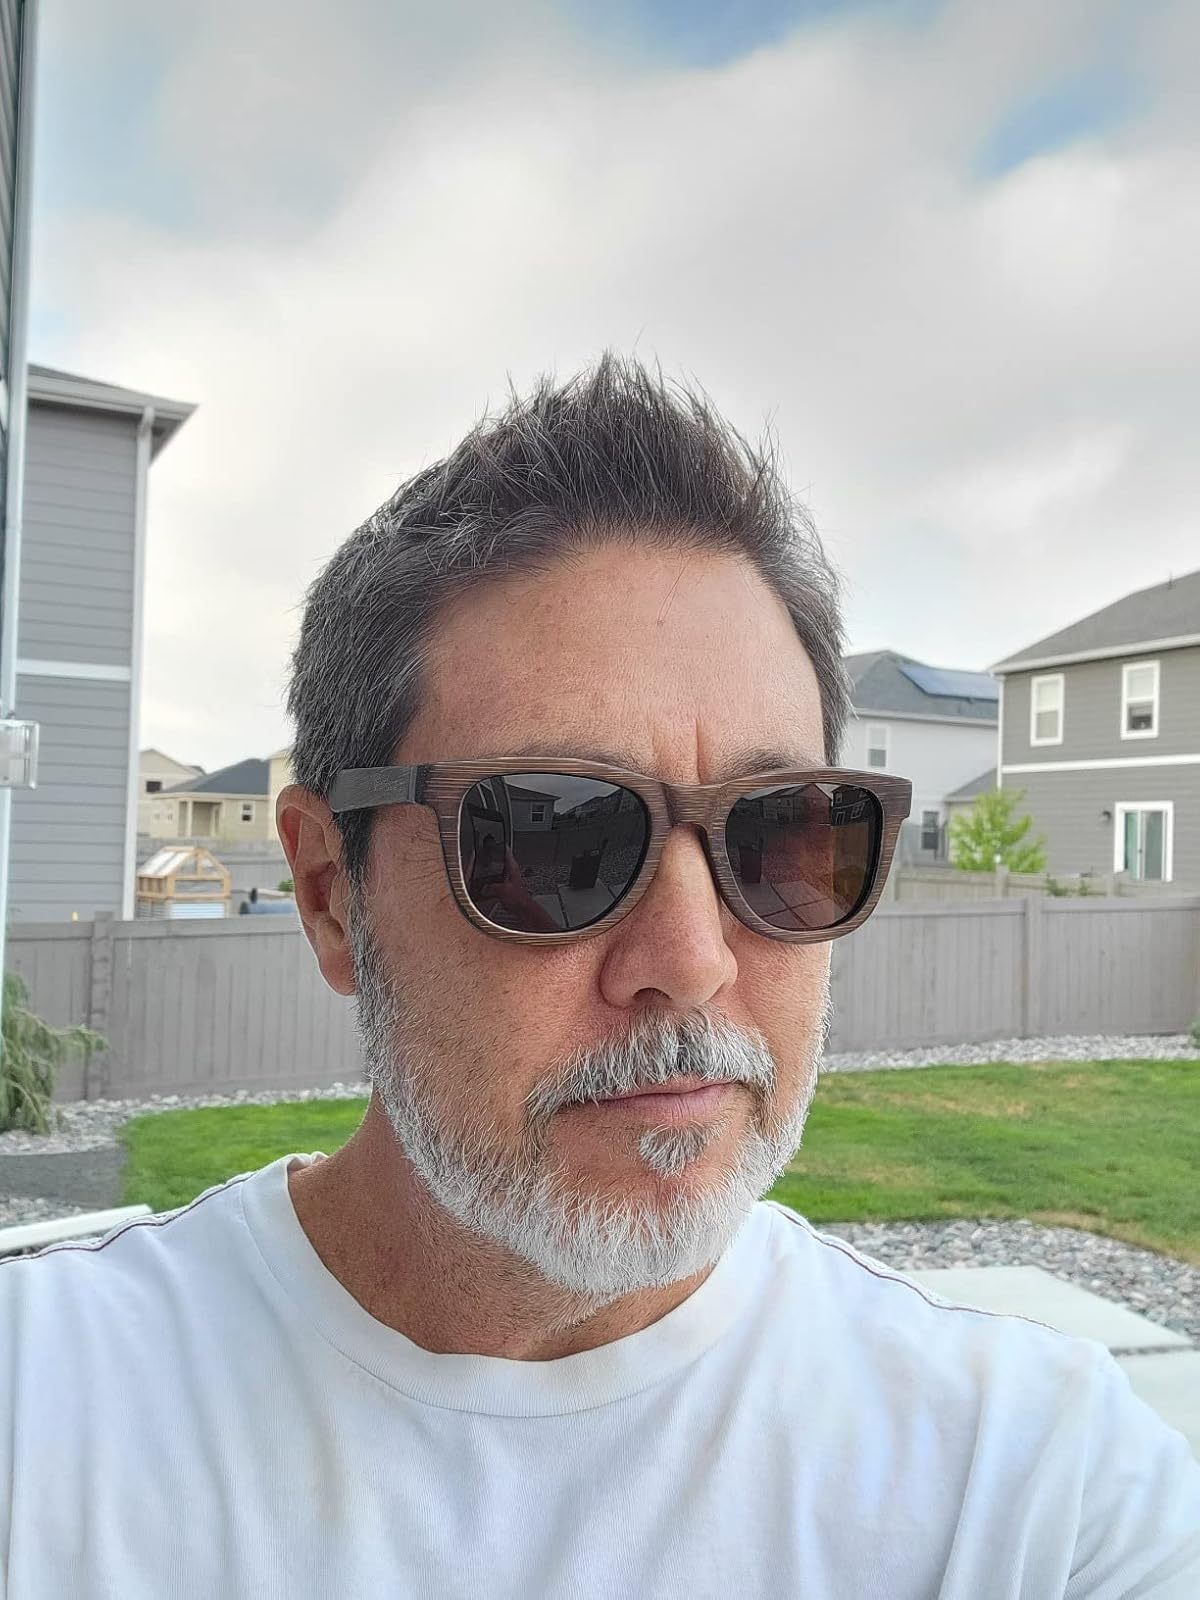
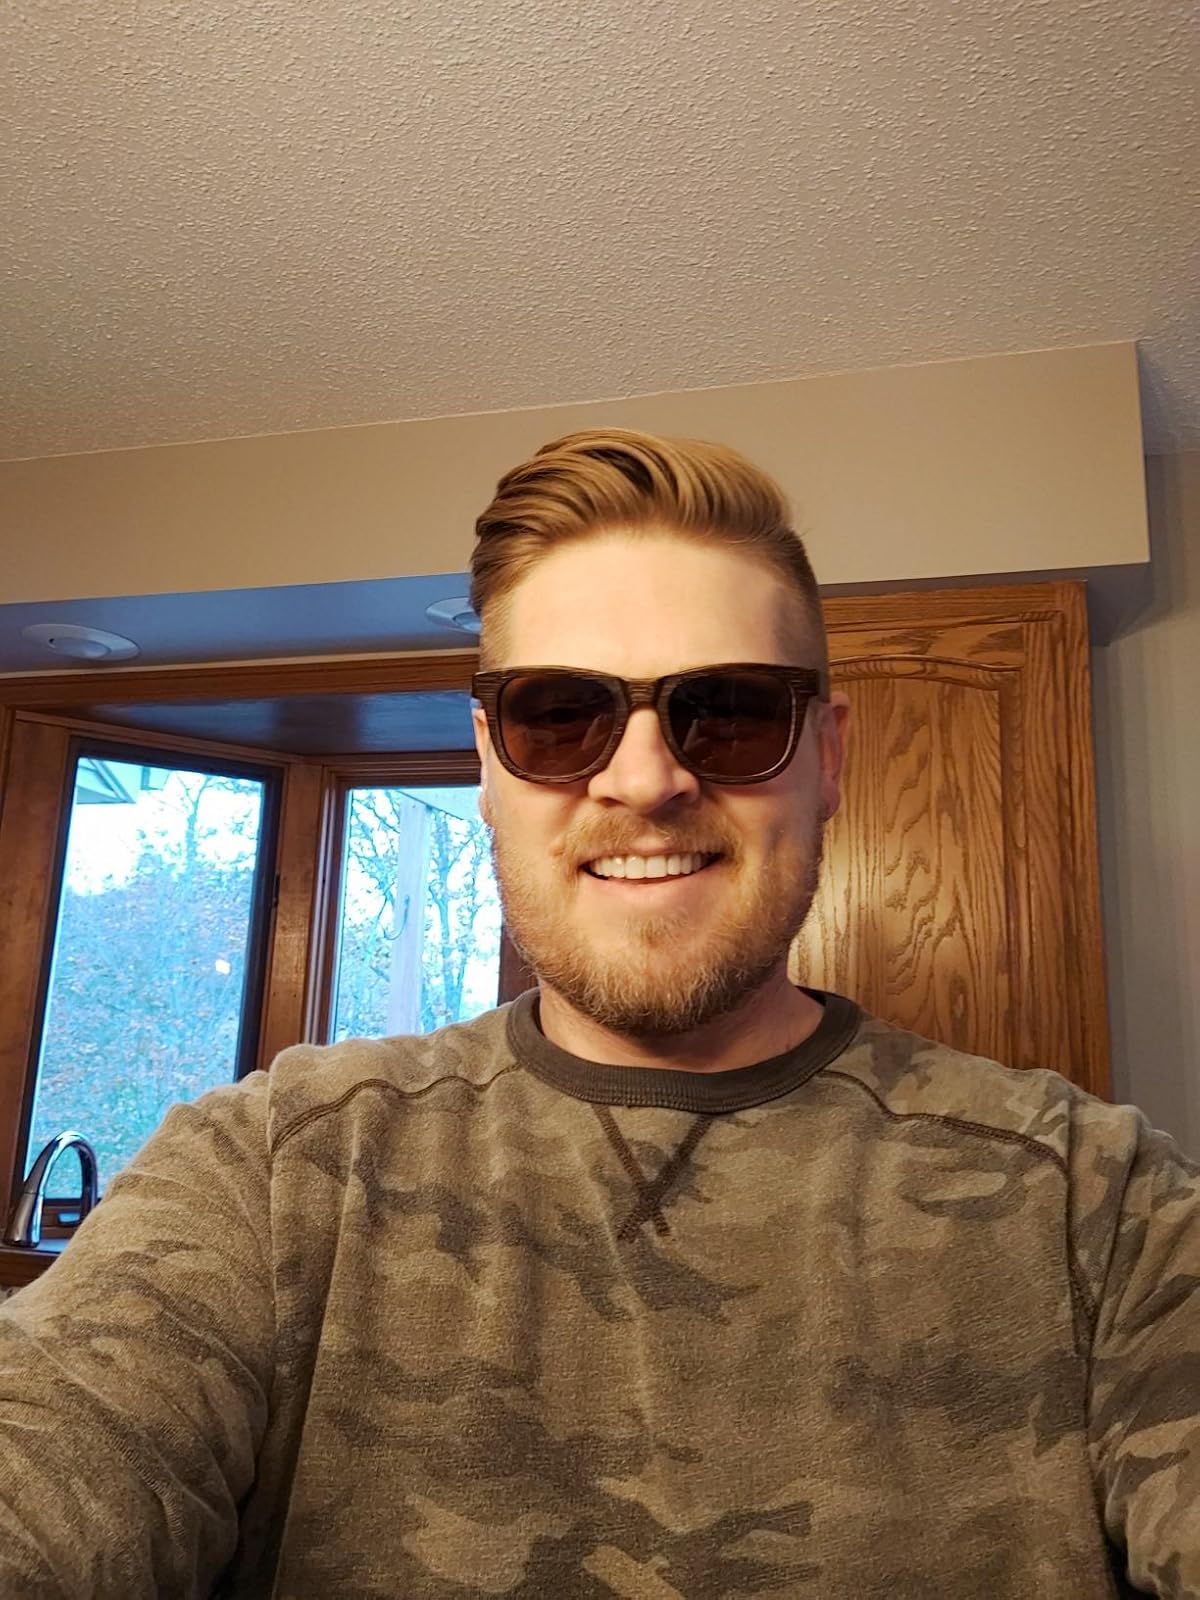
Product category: accessories_sunglasses
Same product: yes